St. Nicholas Šiševski Monastery

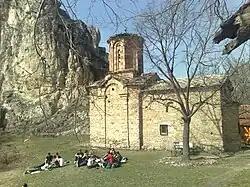
A close-up view of the monastery church of St. Nicholas

The exact date of the construction of the monastery church, dedicated to St. Nicholas, is unknown. However, there is information that the church was built or renovated in 1345 by the priest Nenad and other benefactors. A transcript of a monastery document mentions that King Marko assisted in the construction and painting of the older church, so he can be credited as a benefactor. Considering this information, as well as the fact that the benefactor of the nearby church across the lake, dedicated to St. Andrew, was Marko's brother, Andrijaš, it can be concluded that this monastery dates back to the second half of the 14th century. The exact identity of the benefactor of the new church is not known, but it is assumed that Skopje's Metropolitan Simeon personally contributed to its construction.